X2 (roller coaster)

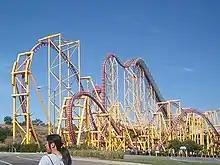
An overview of the track when the ride was known as X.

On December 19, 2000, Six Flags Magic Mountain announced that it would be adding three roller coasters for the 2001 season as part of a $30 million expansion: Déjà Vu, Goliath Jr. and the original X. This would bring the total to 15, beating the world coaster capital, Cedar Point. X was a prototype 4th Dimension roller coaster by Arrow Dynamics.